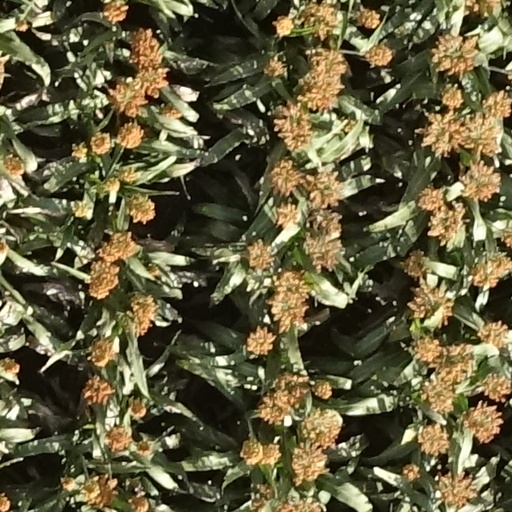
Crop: sorghum